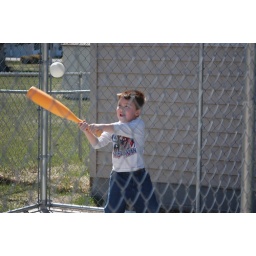
playing ball in the dog kennel/practice cage...